Some Voices (film)

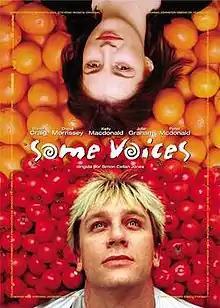
Theatrical release poster

Some Voices is a 2000 British drama film directed by Simon Cellan Jones and adapted for the screen by Joe Penhall, from his own stage play (originally a production for the Royal Court Theatre, London). It is Cellan Jones's first feature film. The film was almost entirely shot on location in Shepherd's Bush, West London, where Cellan Jones lives.